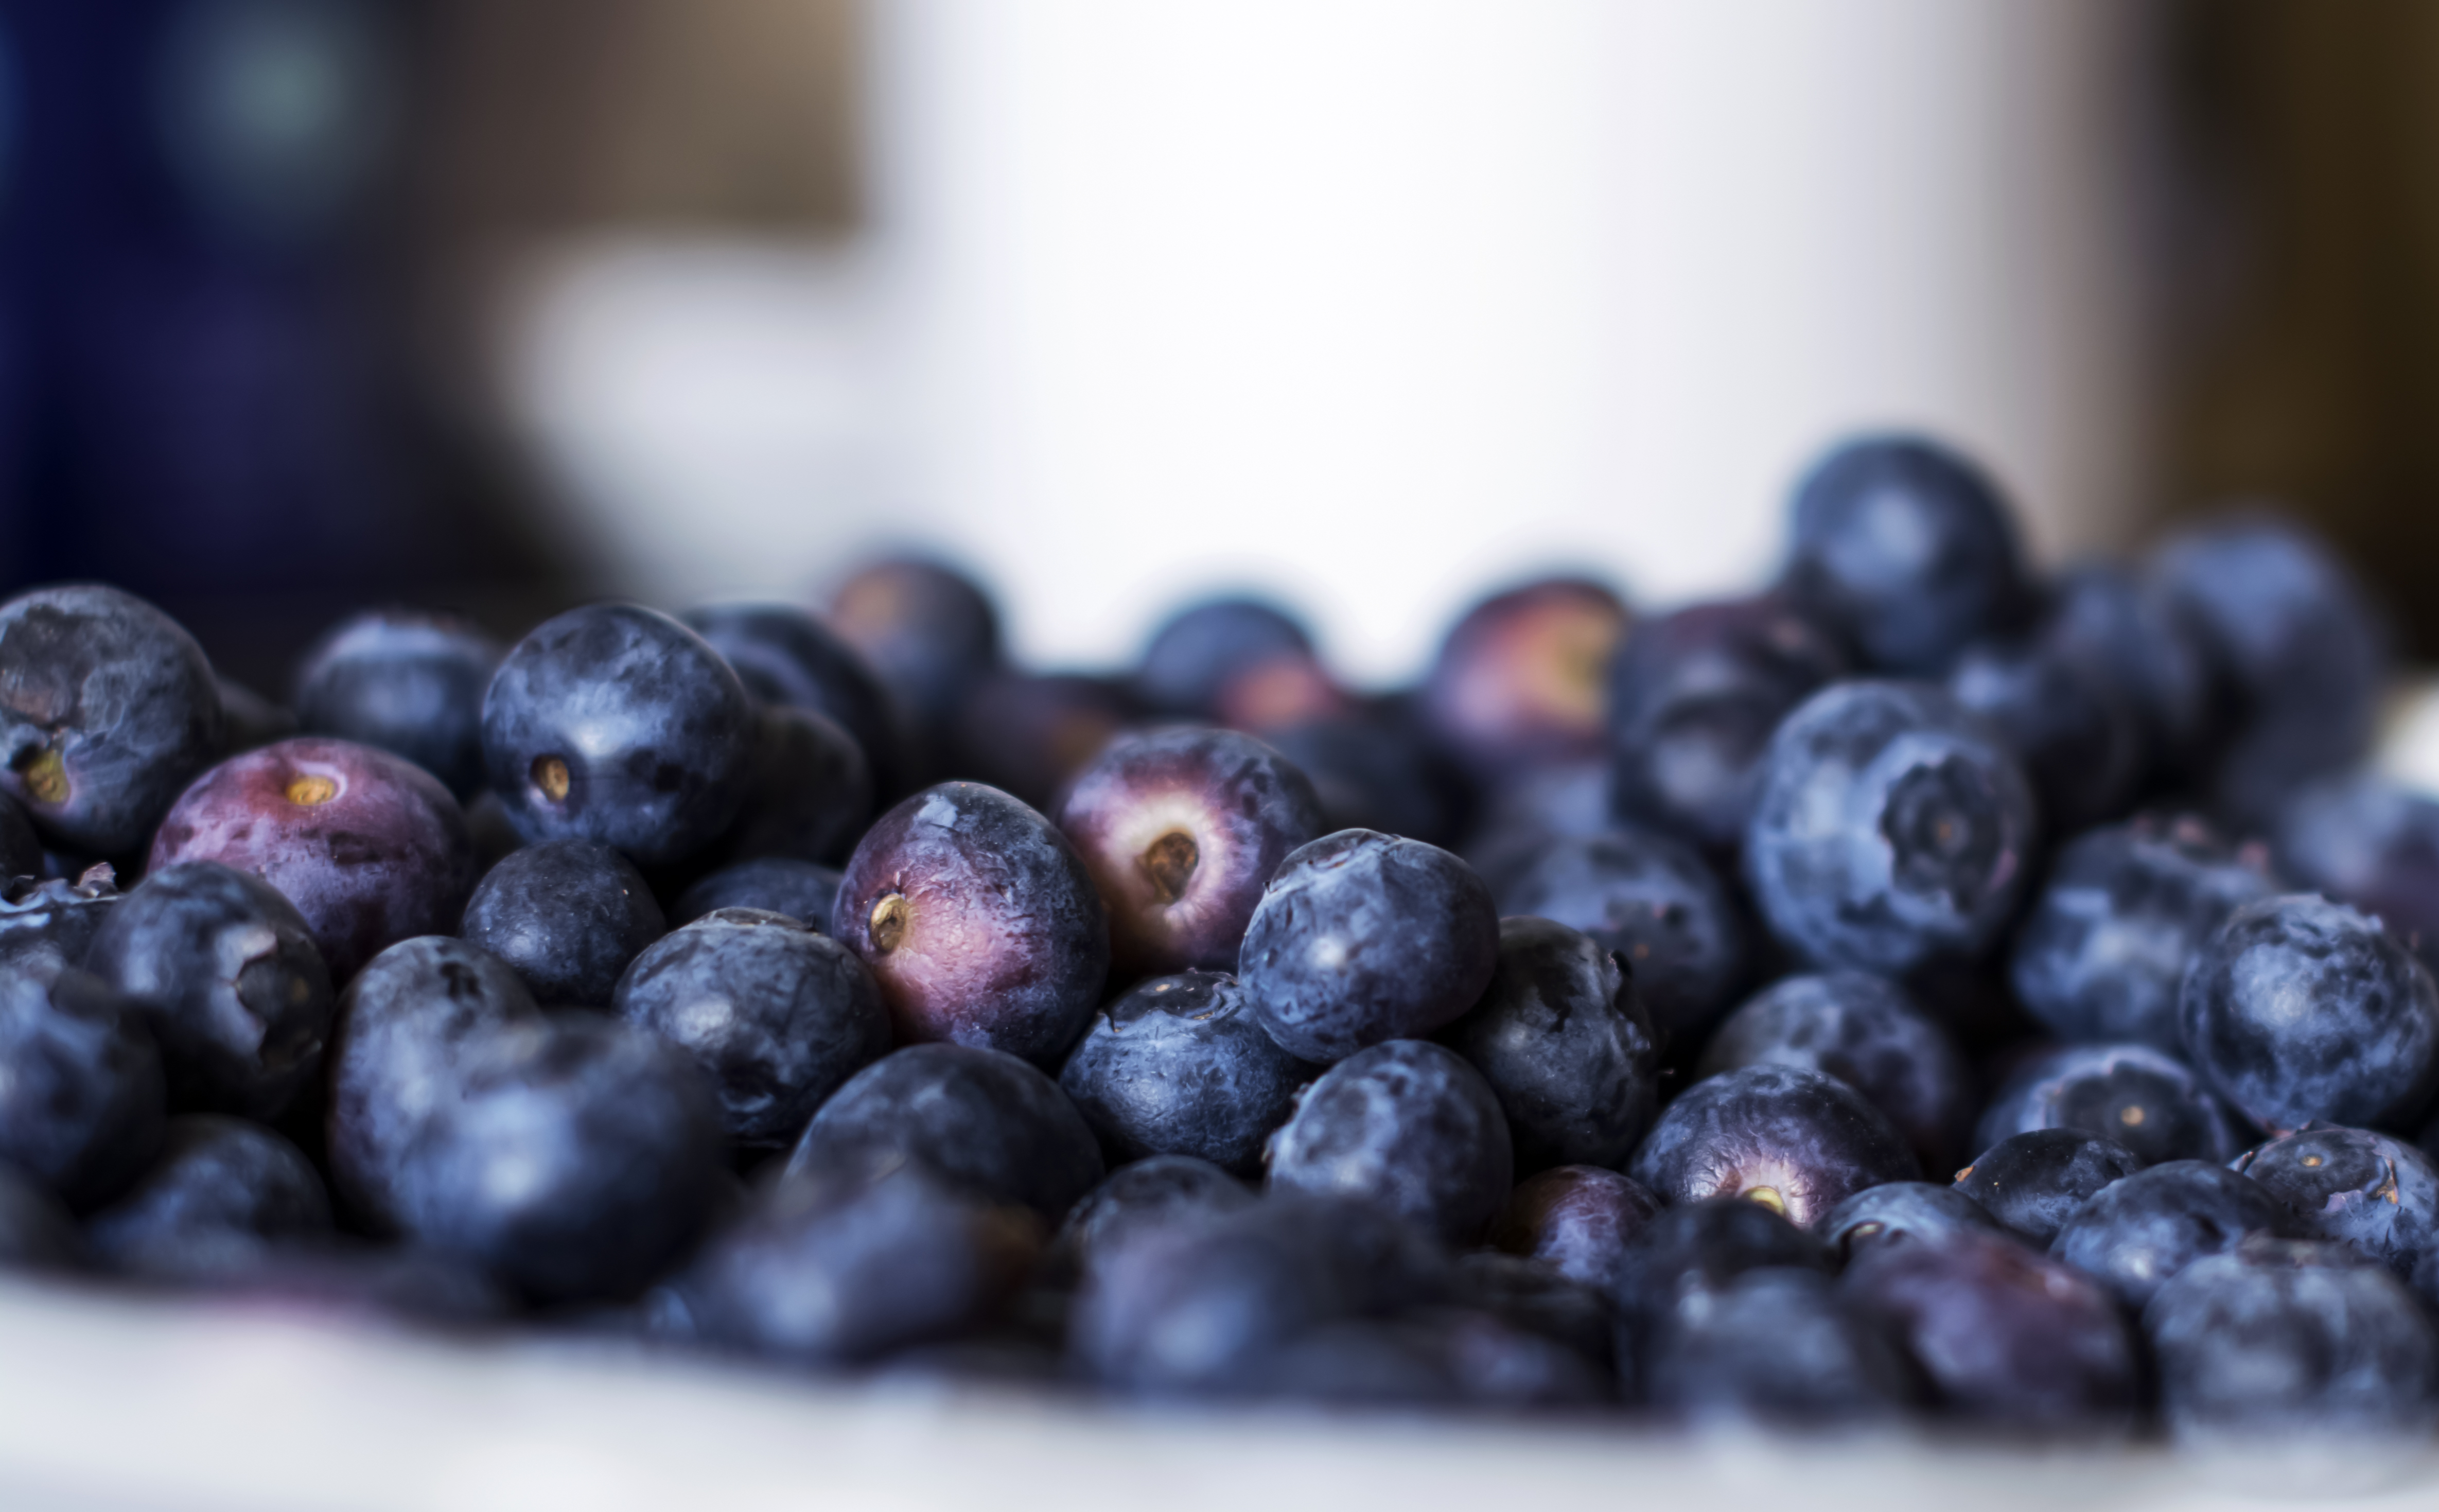
plant, fruit, berry, food, produce, macro, blueberry, blackberry, berries, blueberries, fruits, flowering plant, bilberry, land plant, frutti di bosco, zante currant